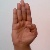
The image shows a hand gesture representing the letter 'B' in Indian Sign Language.